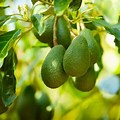
Label: Avocado